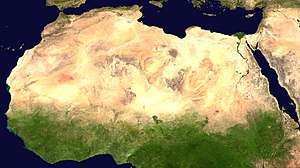
Sahara
Et sammensat satellitbilede af Sahara-ørkenen.
Sahara er en ørken i Afrika. Det er med omkring 8,5 mio. km² verdens største ørken. Navnet Sahara kommer fra det arabiske ord Sahhra som betyder ørken.